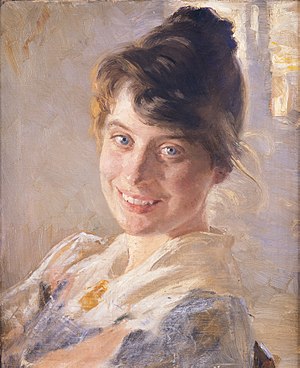
Værker af P.S. Krøyer
Dette er en autogenereret liste over værker af P.S. Krøyer ud fra data i Wikidata.